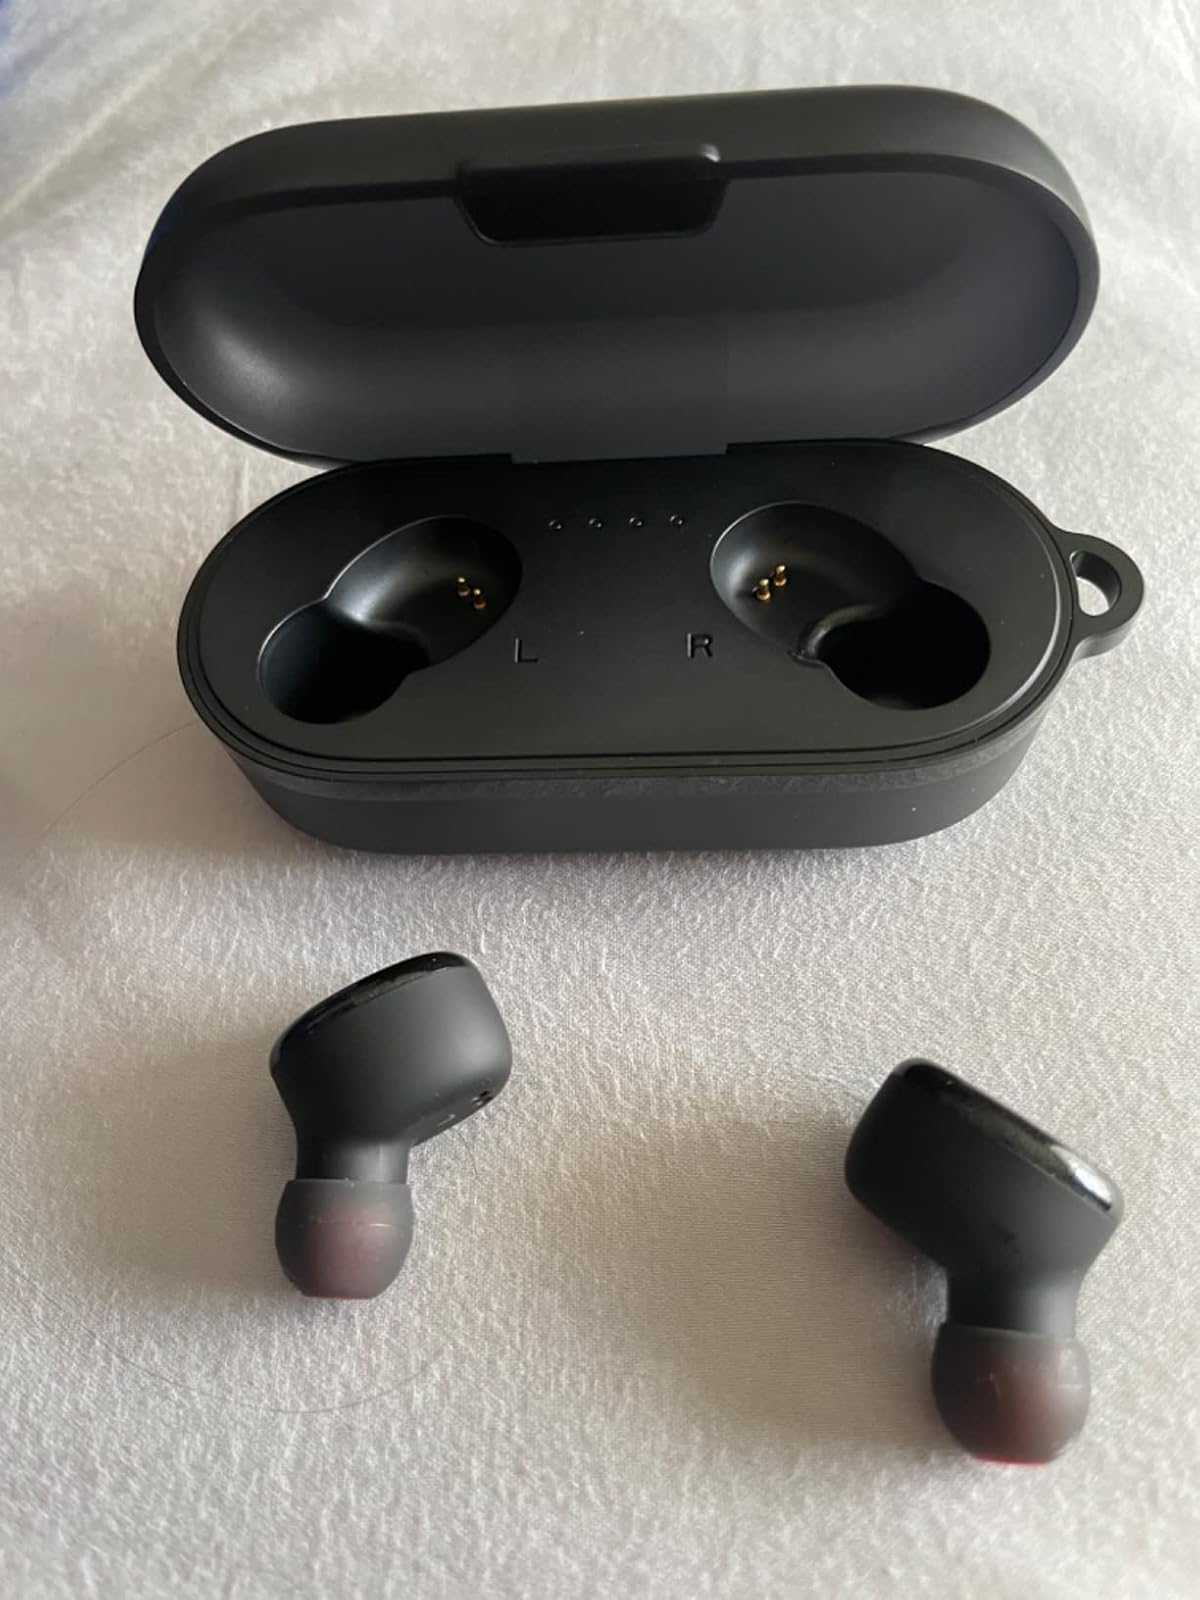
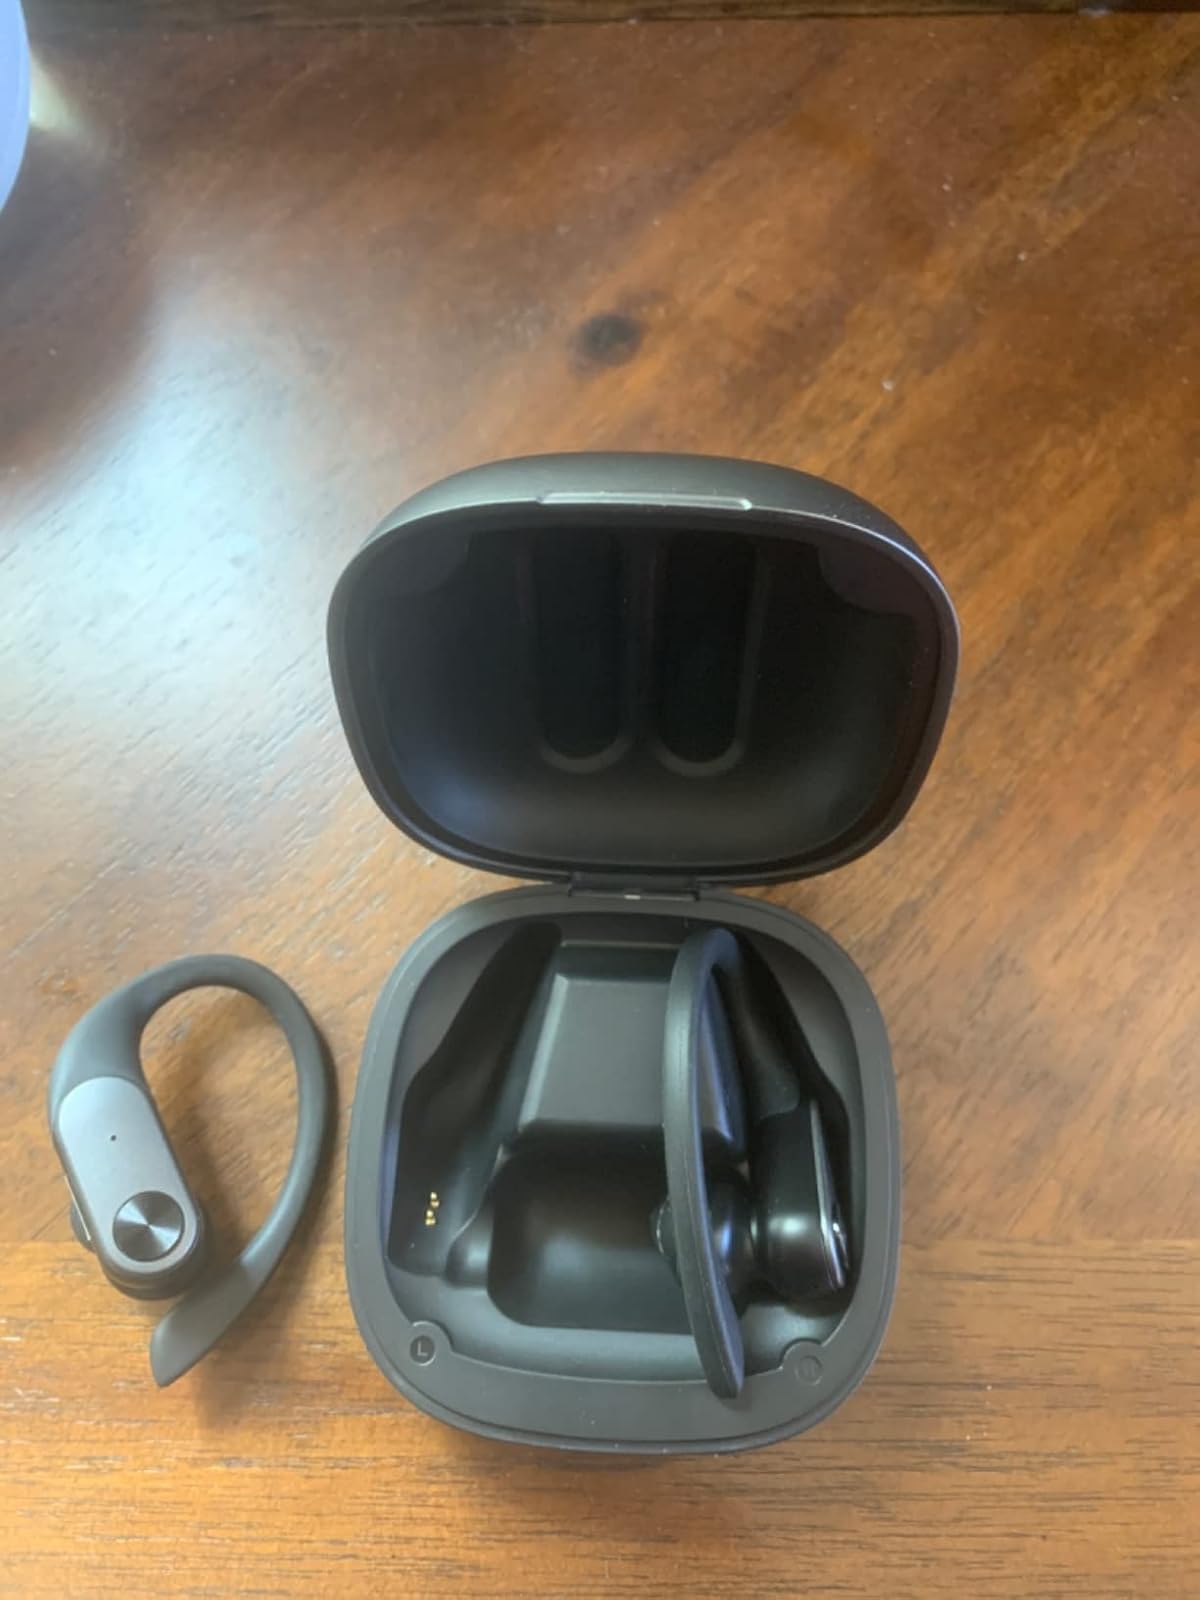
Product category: earbuds
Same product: no